Sanchi Stupa No. 2

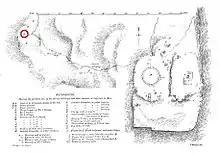
Map of Sanchi hill, with Stupa II at the extreme left, to the west

Stupa No. 2 is located in the Buddhist complex of Sanchi. It was probably founded later than the Great Stupa (Stupa number 1) at Sanchi, but it contained reliquaries dated to the Mauryan Empire period (323-185 BCE), and it was the earliest to receive decorative reliefs, about a century earlier than Stupa Nb 1.